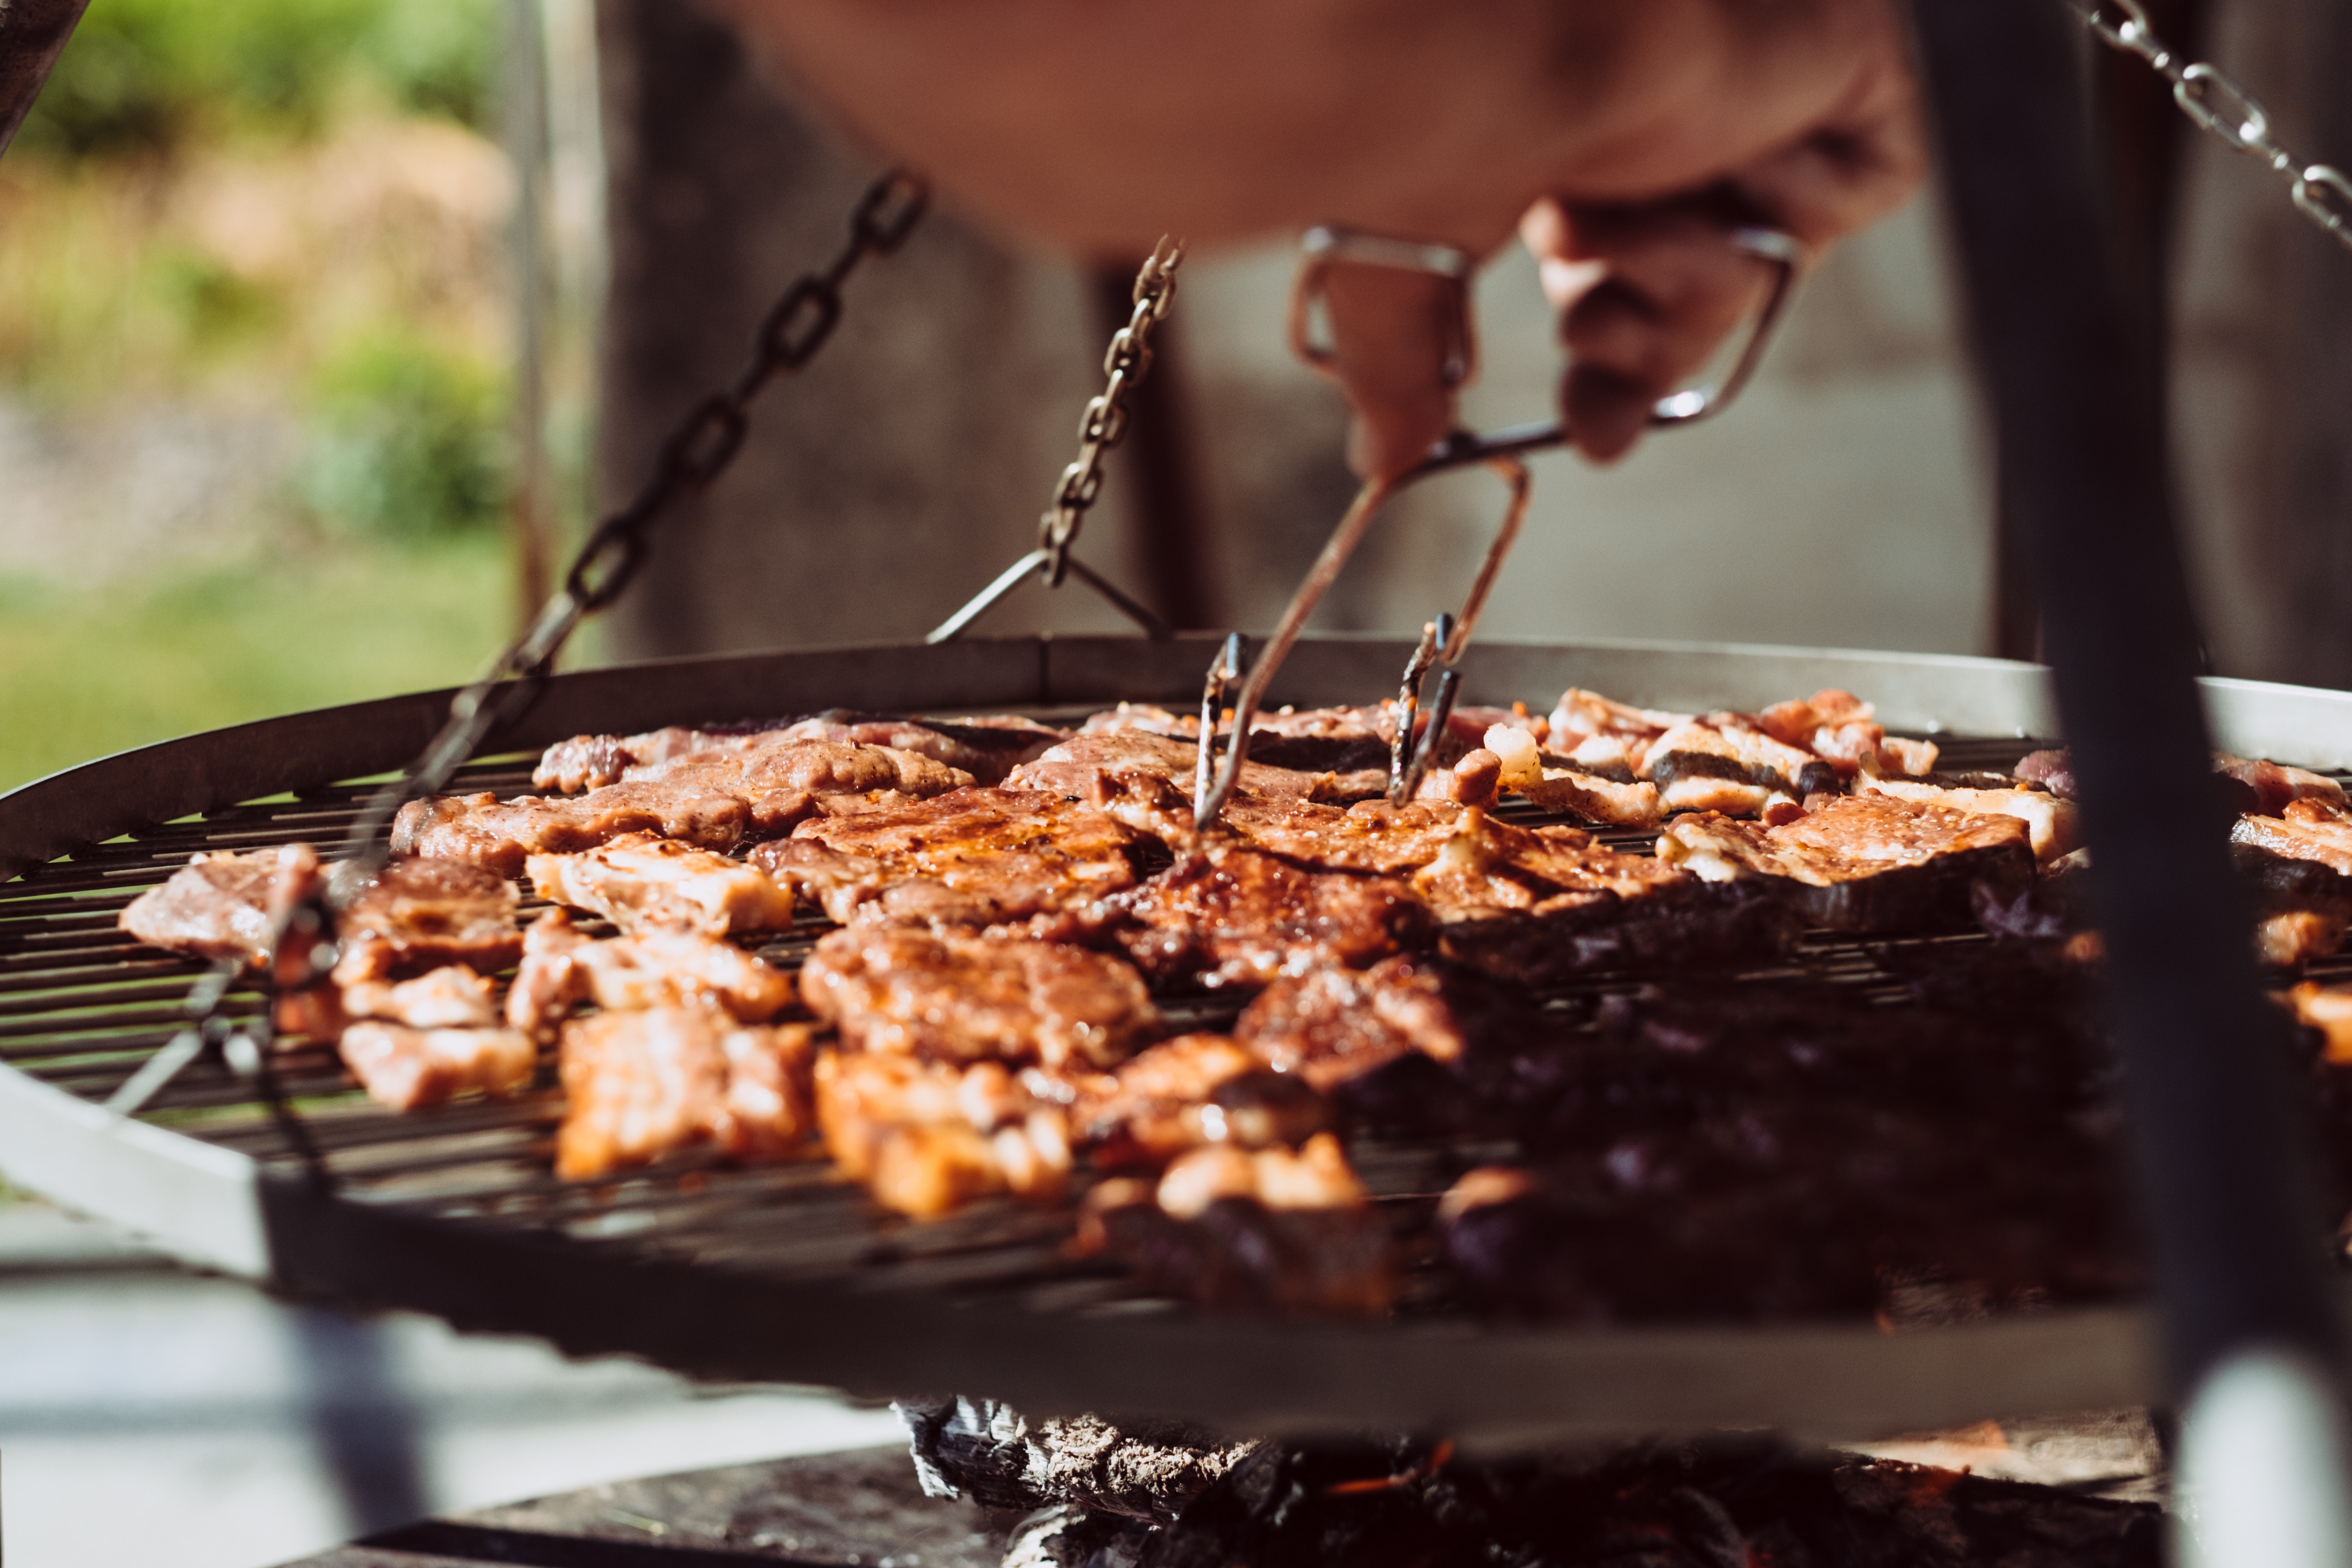
food, barbecue, dish, cuisine, grilling, chocolate brownie, cooking, recipe, dessert, churrasco food, snack, outdoor grill